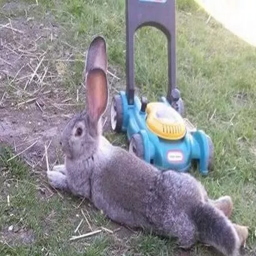
pebbles the rabbit is believed to have been stolen from the garden of a house